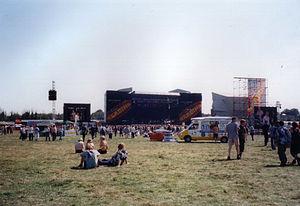
Les Reading and Leeds Festivals sont deux festivals de musique Rock ayant lieu annuellement pendant les jours fériés britanniques de la fin août à Reading et Leeds en Angleterre. Ils partagent tous deux la même affiche et durent trois jours.